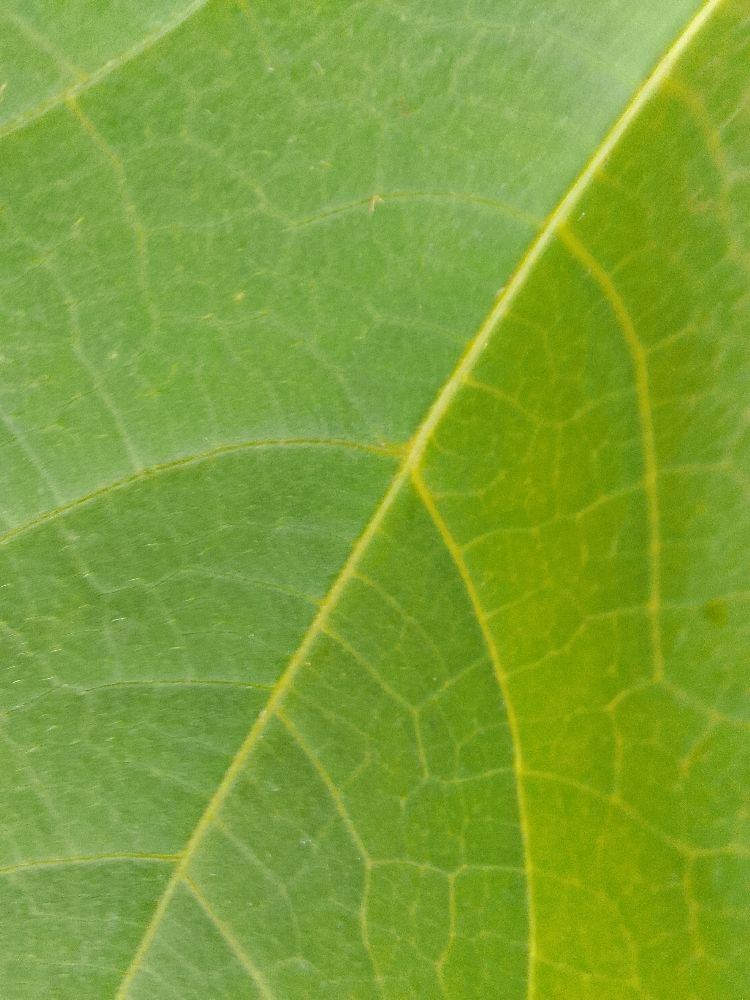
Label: healthy